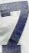
Number: 7